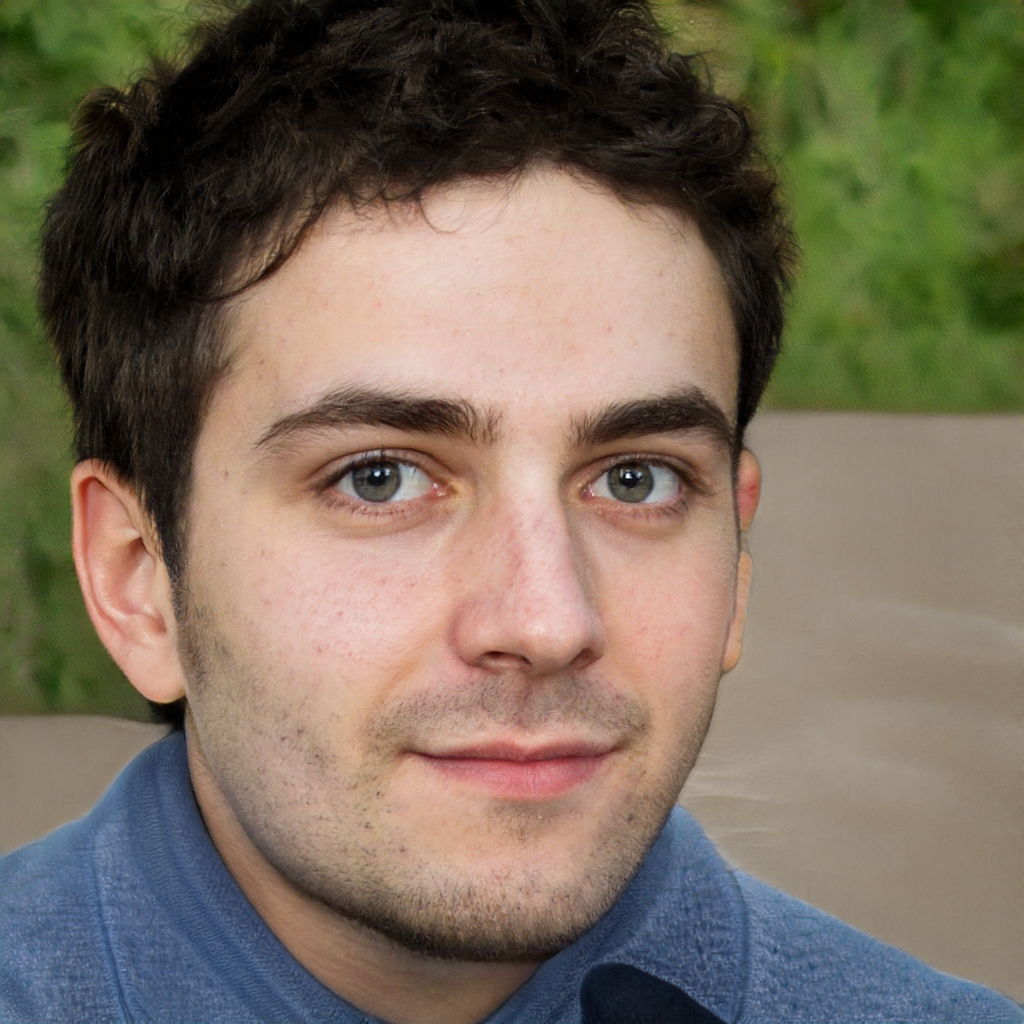
Portrait style: Real Portrait